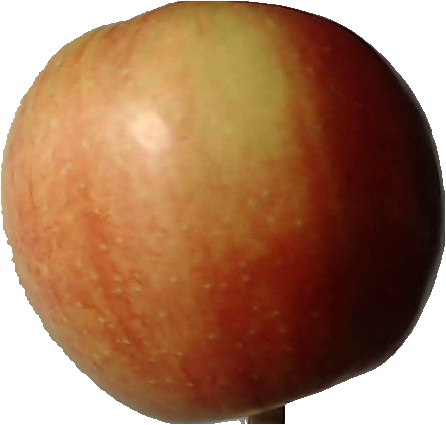
Label: apple_red_2